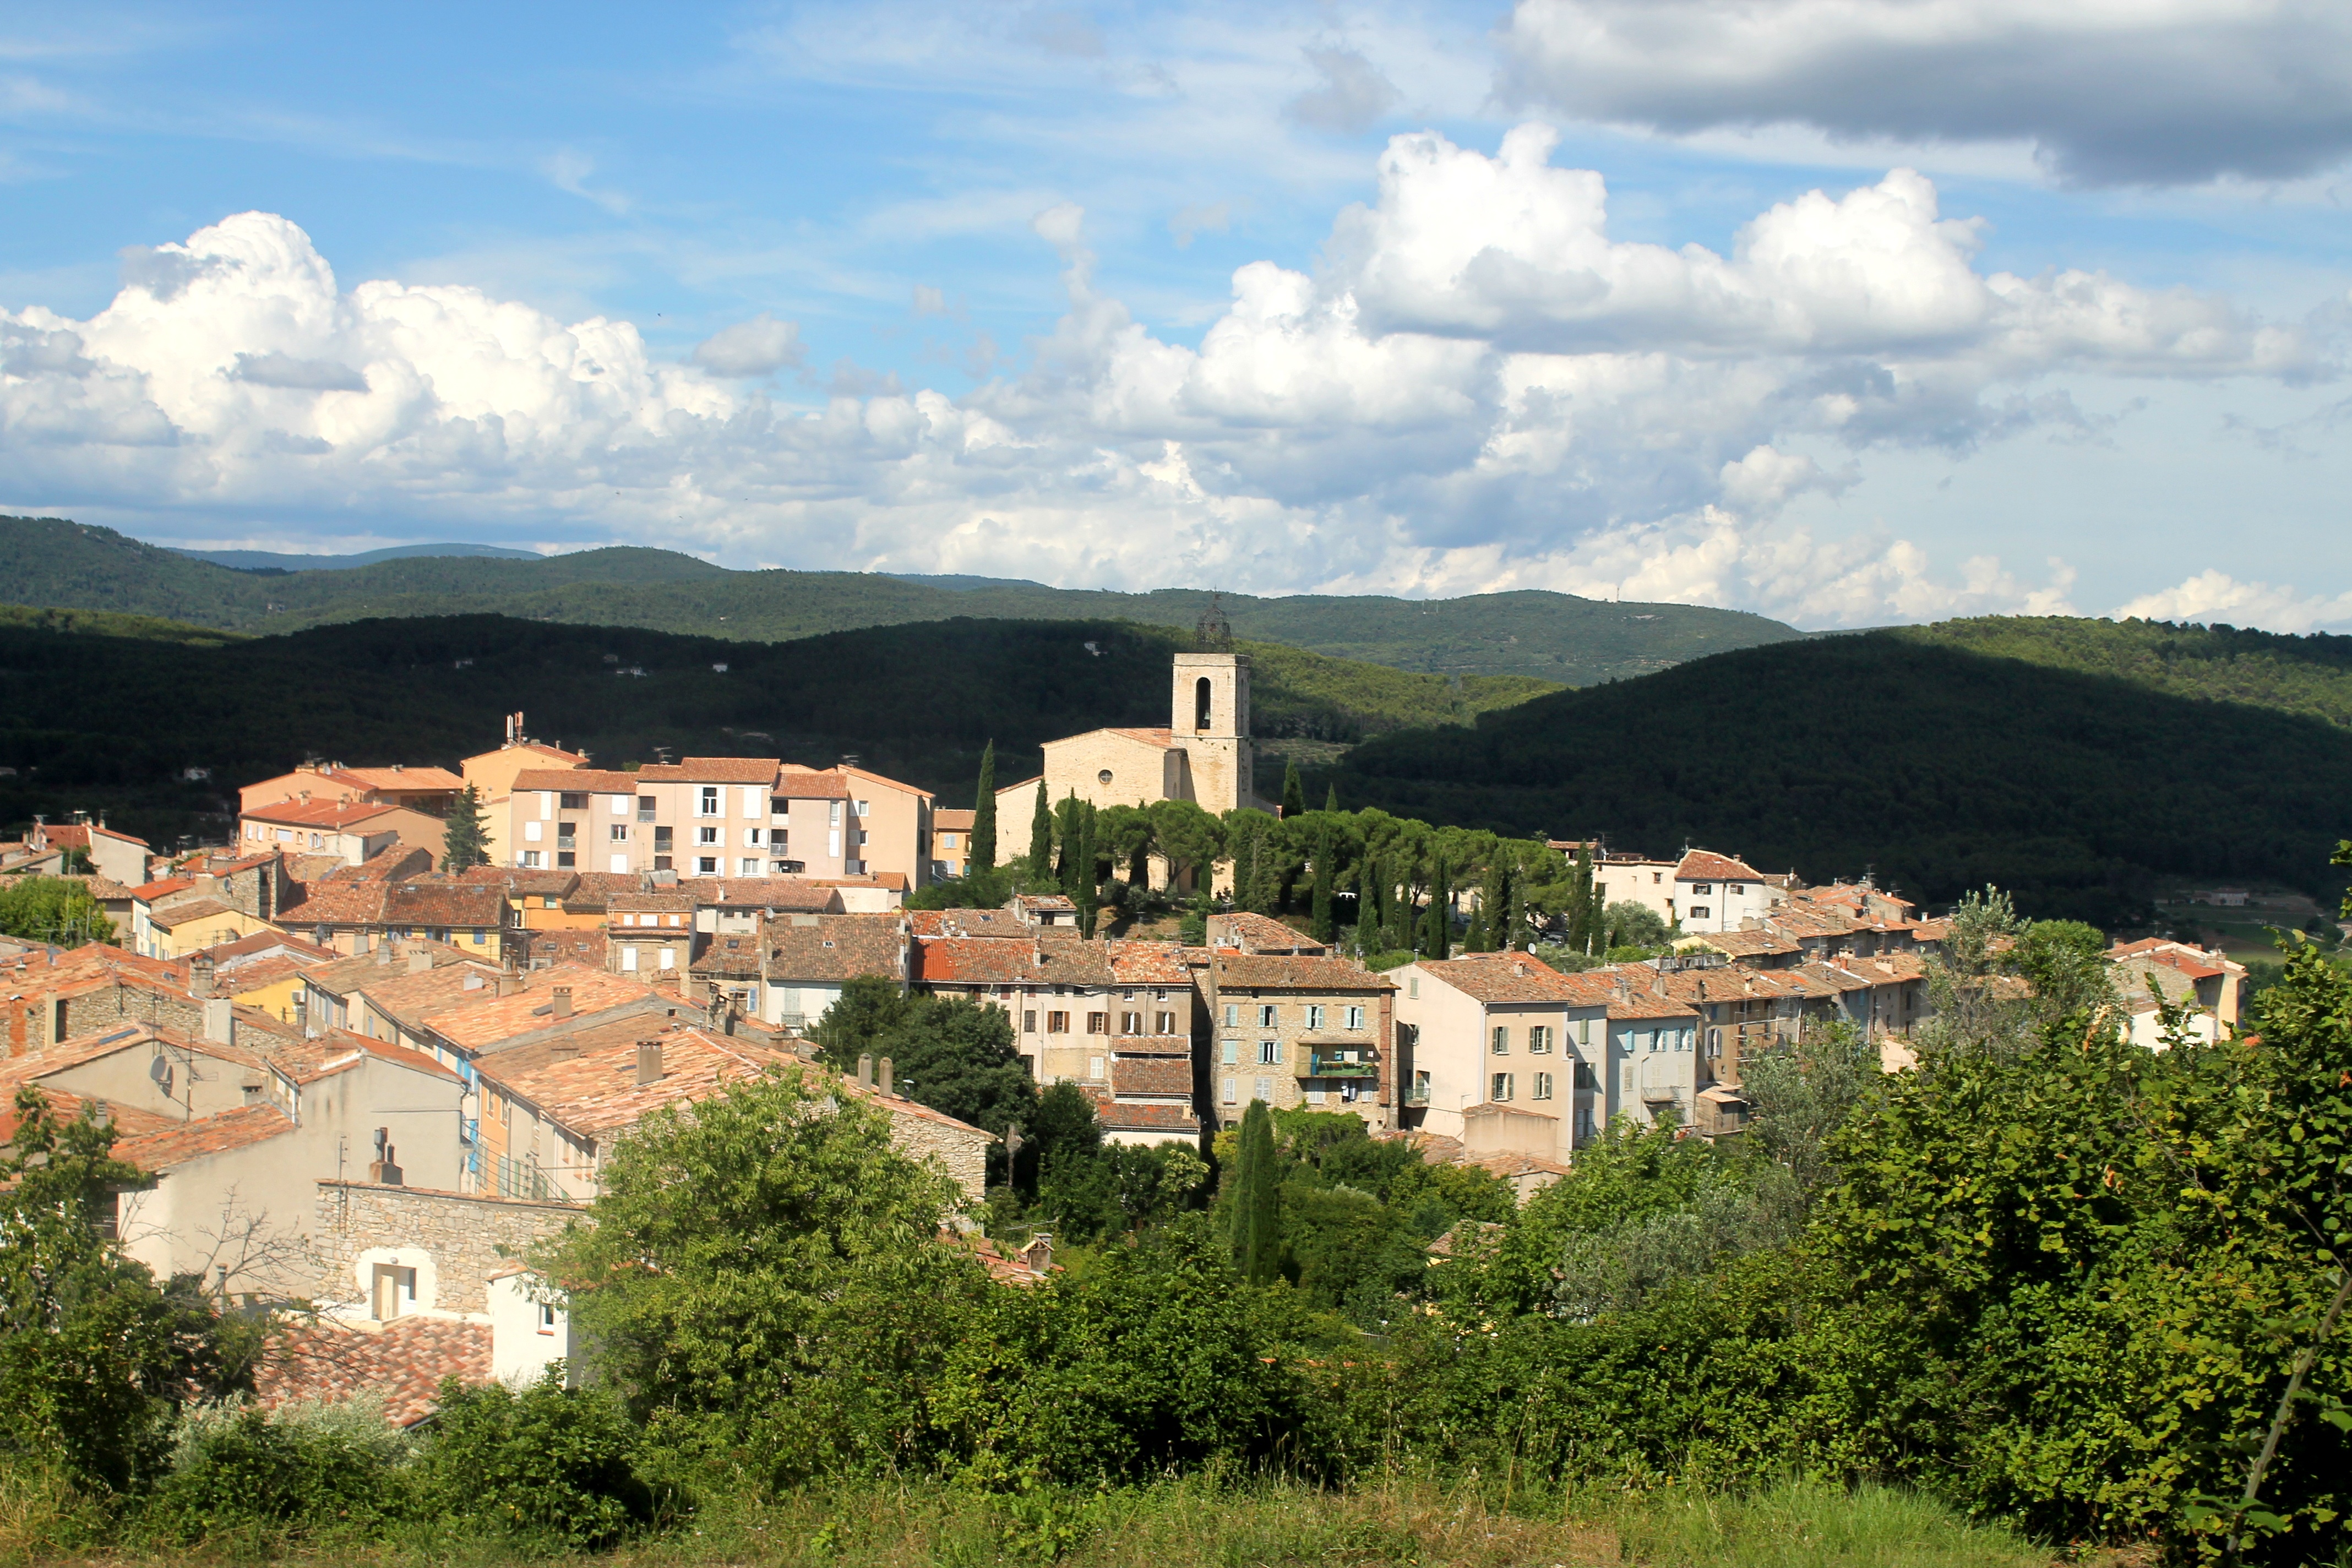
hill, town, chateau, village, castle, fortification, ruins, monastery, estate, rural area, human settlement